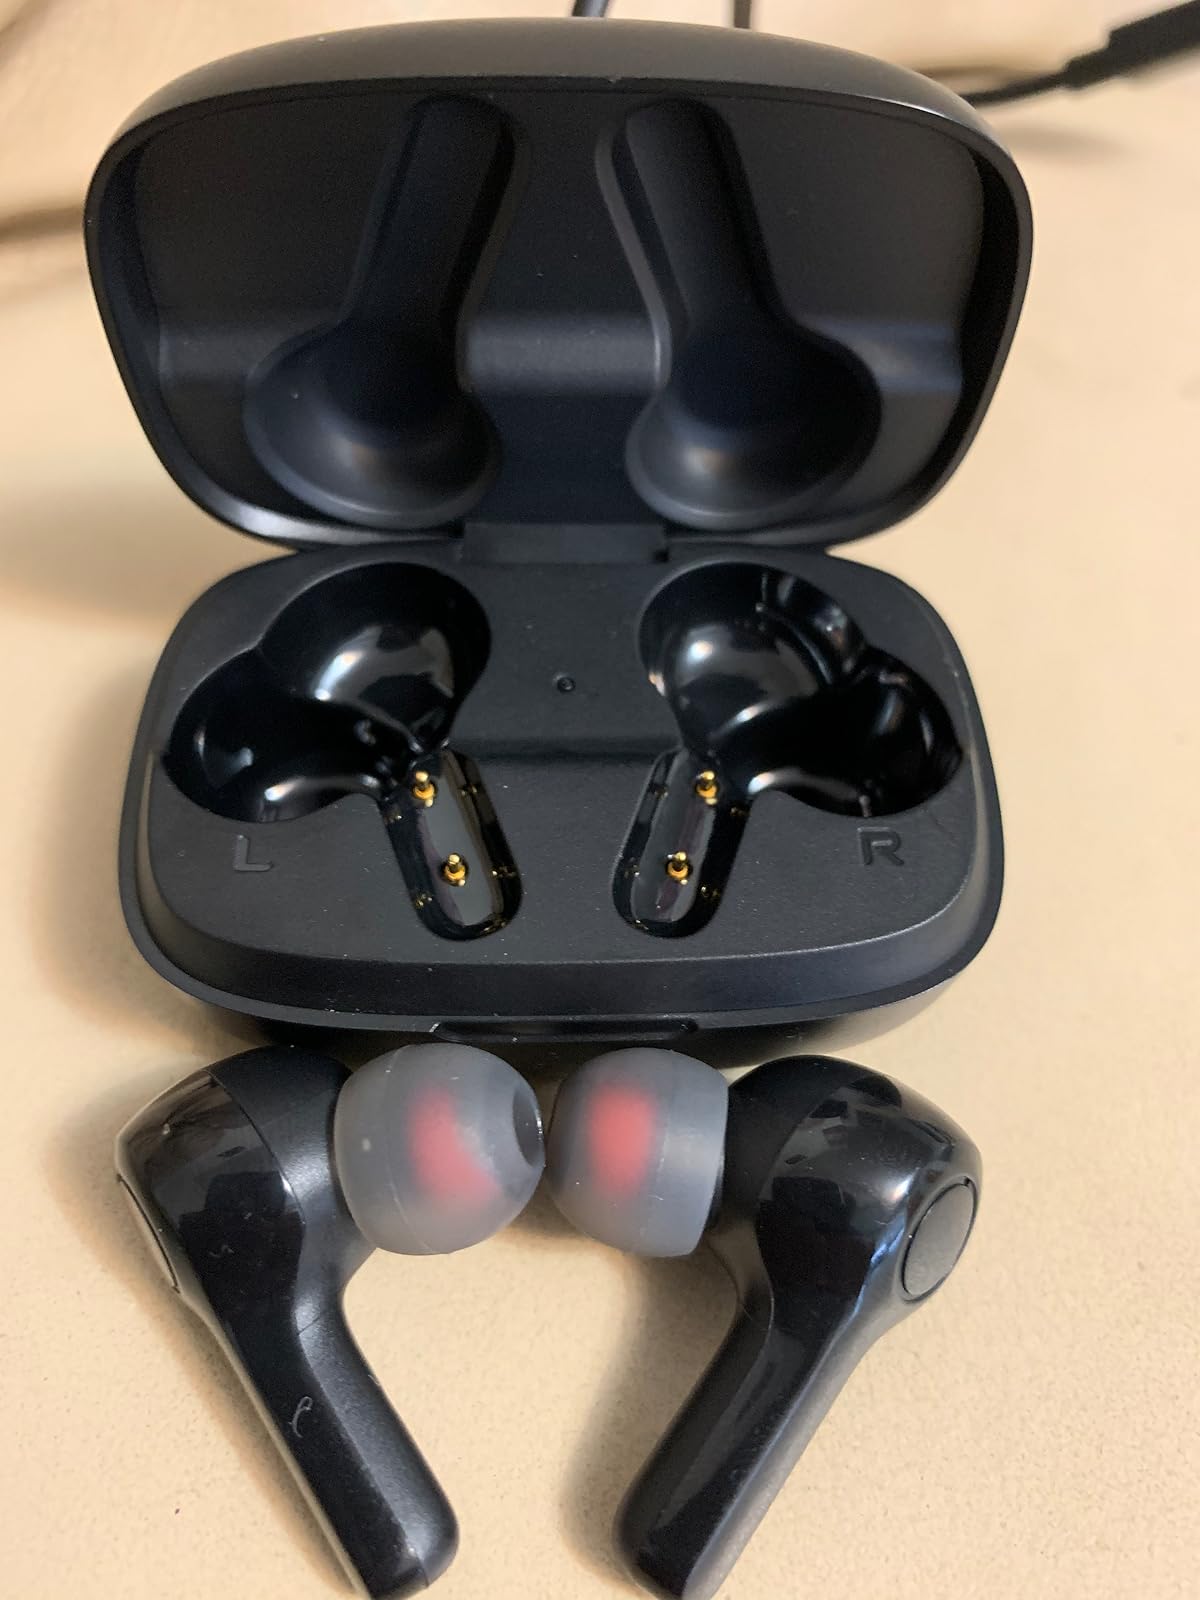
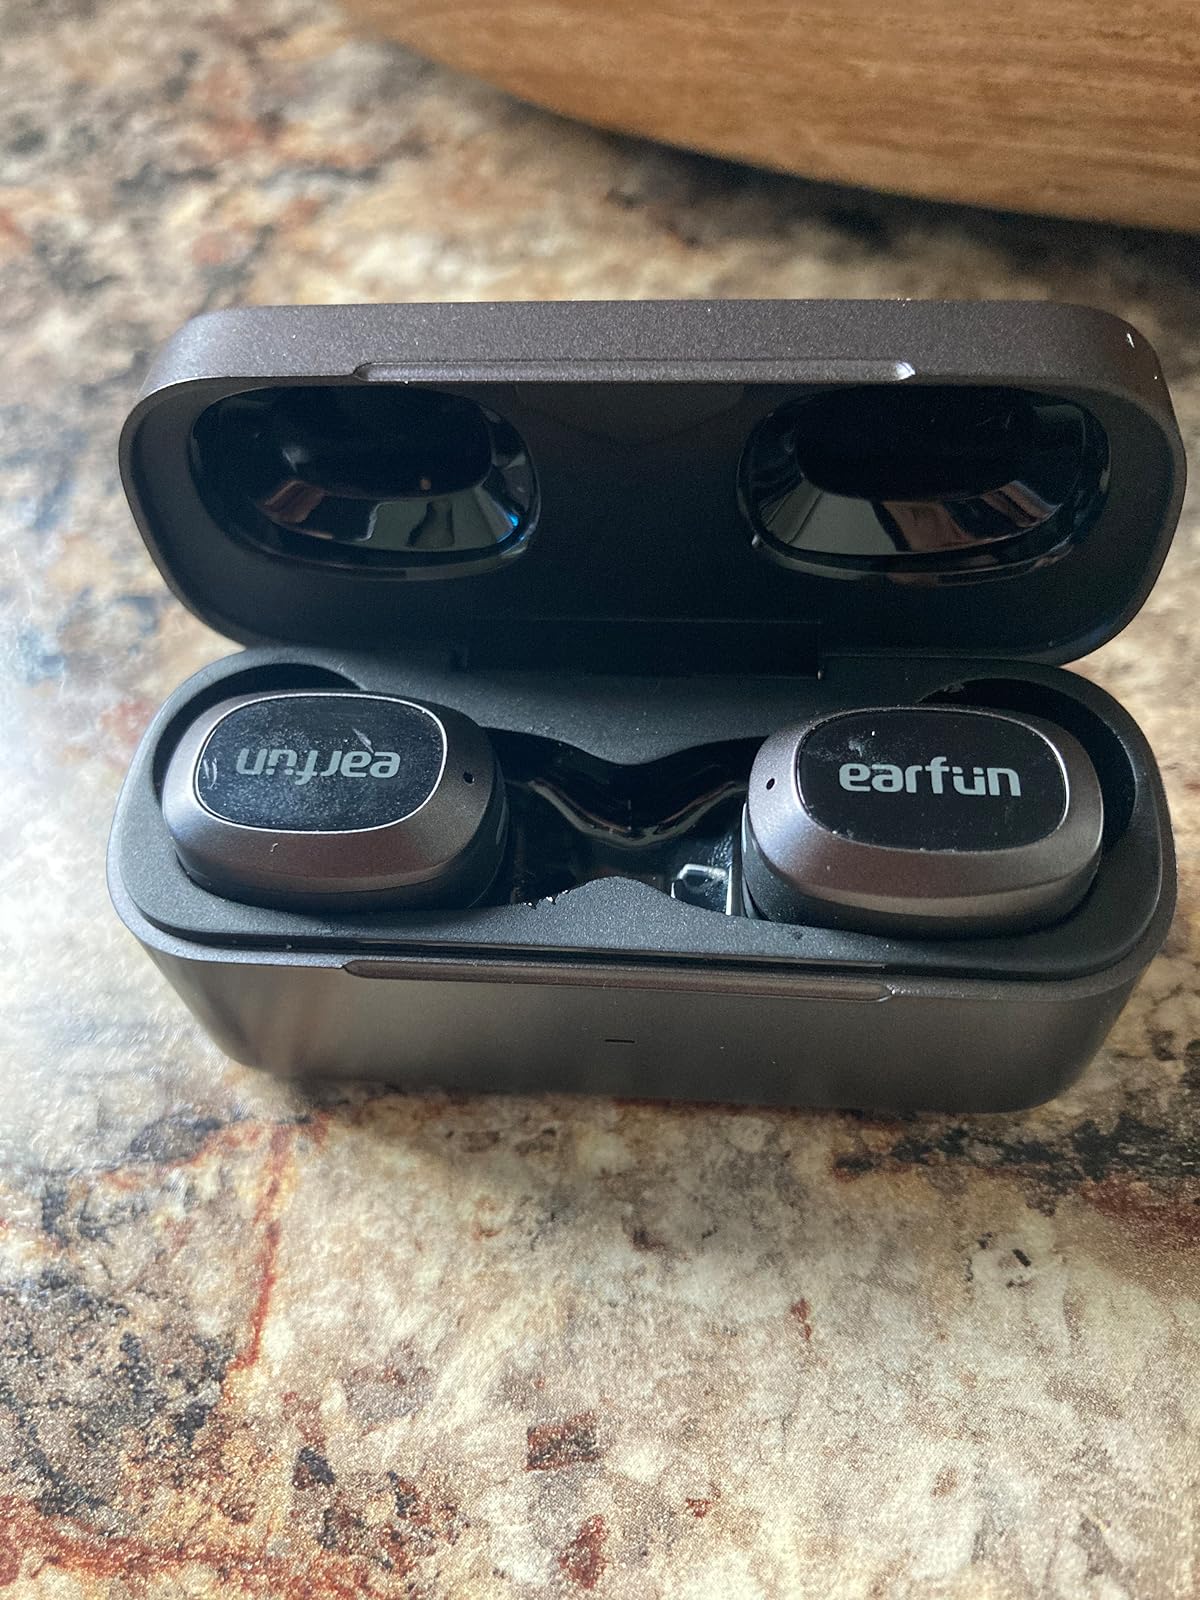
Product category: earbuds
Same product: no